2017 Red Bull Air Race World Championship

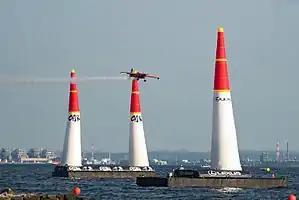
Peter Podlunšek at 2017 Red Bull Air Race of Chiba.

The 2017 Red Bull Air Race World Championship was the twelfth Red Bull Air Race World Championship series.